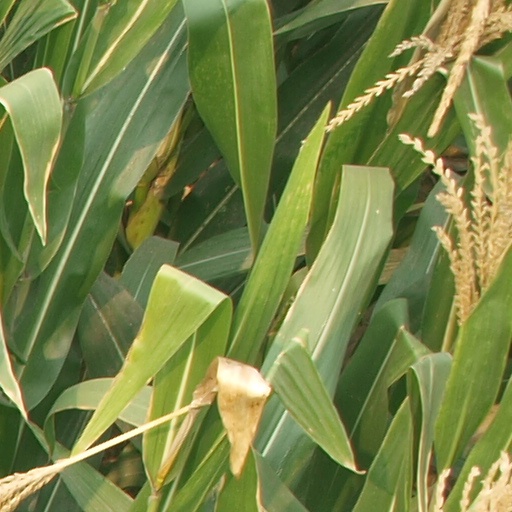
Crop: maize; corn